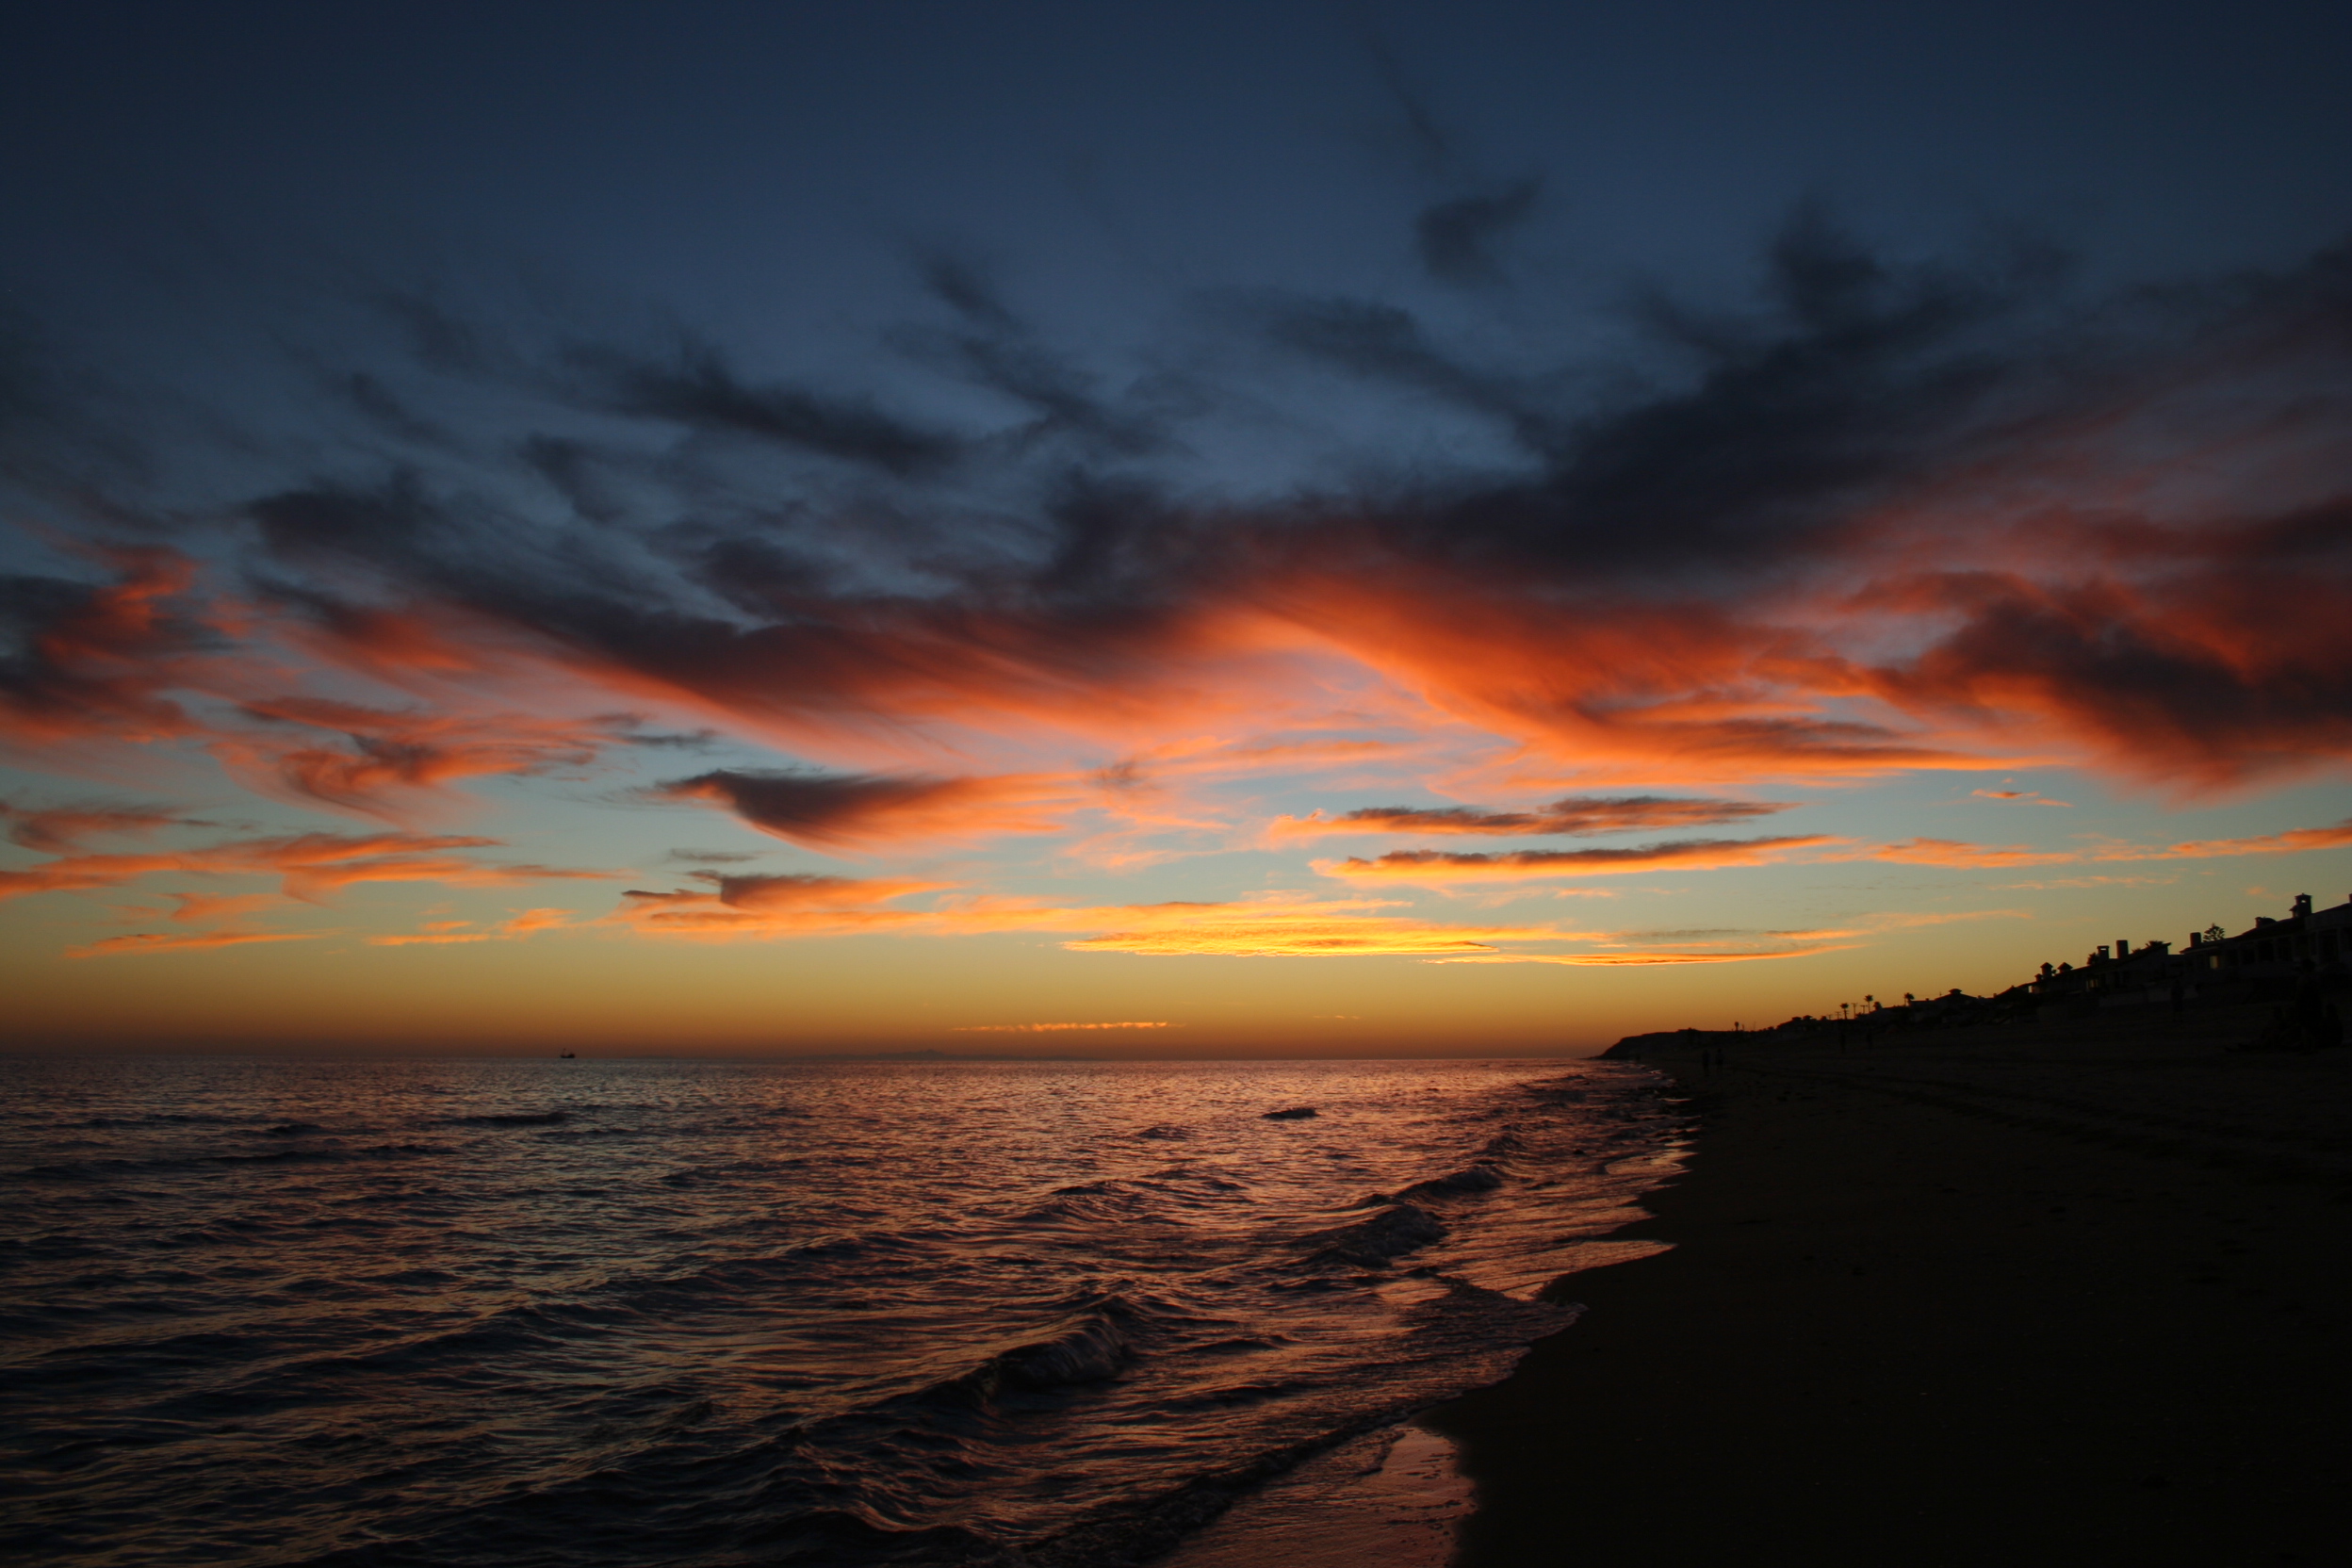
beach, sea, coast, ocean, horizon, cloud, sky, sun, sunrise, sunset, sunlight, morning, shore, wave, dawn, atmosphere, dusk, evening, mexico, rockypt, afterglow, meteorological phenomenon, wind wave